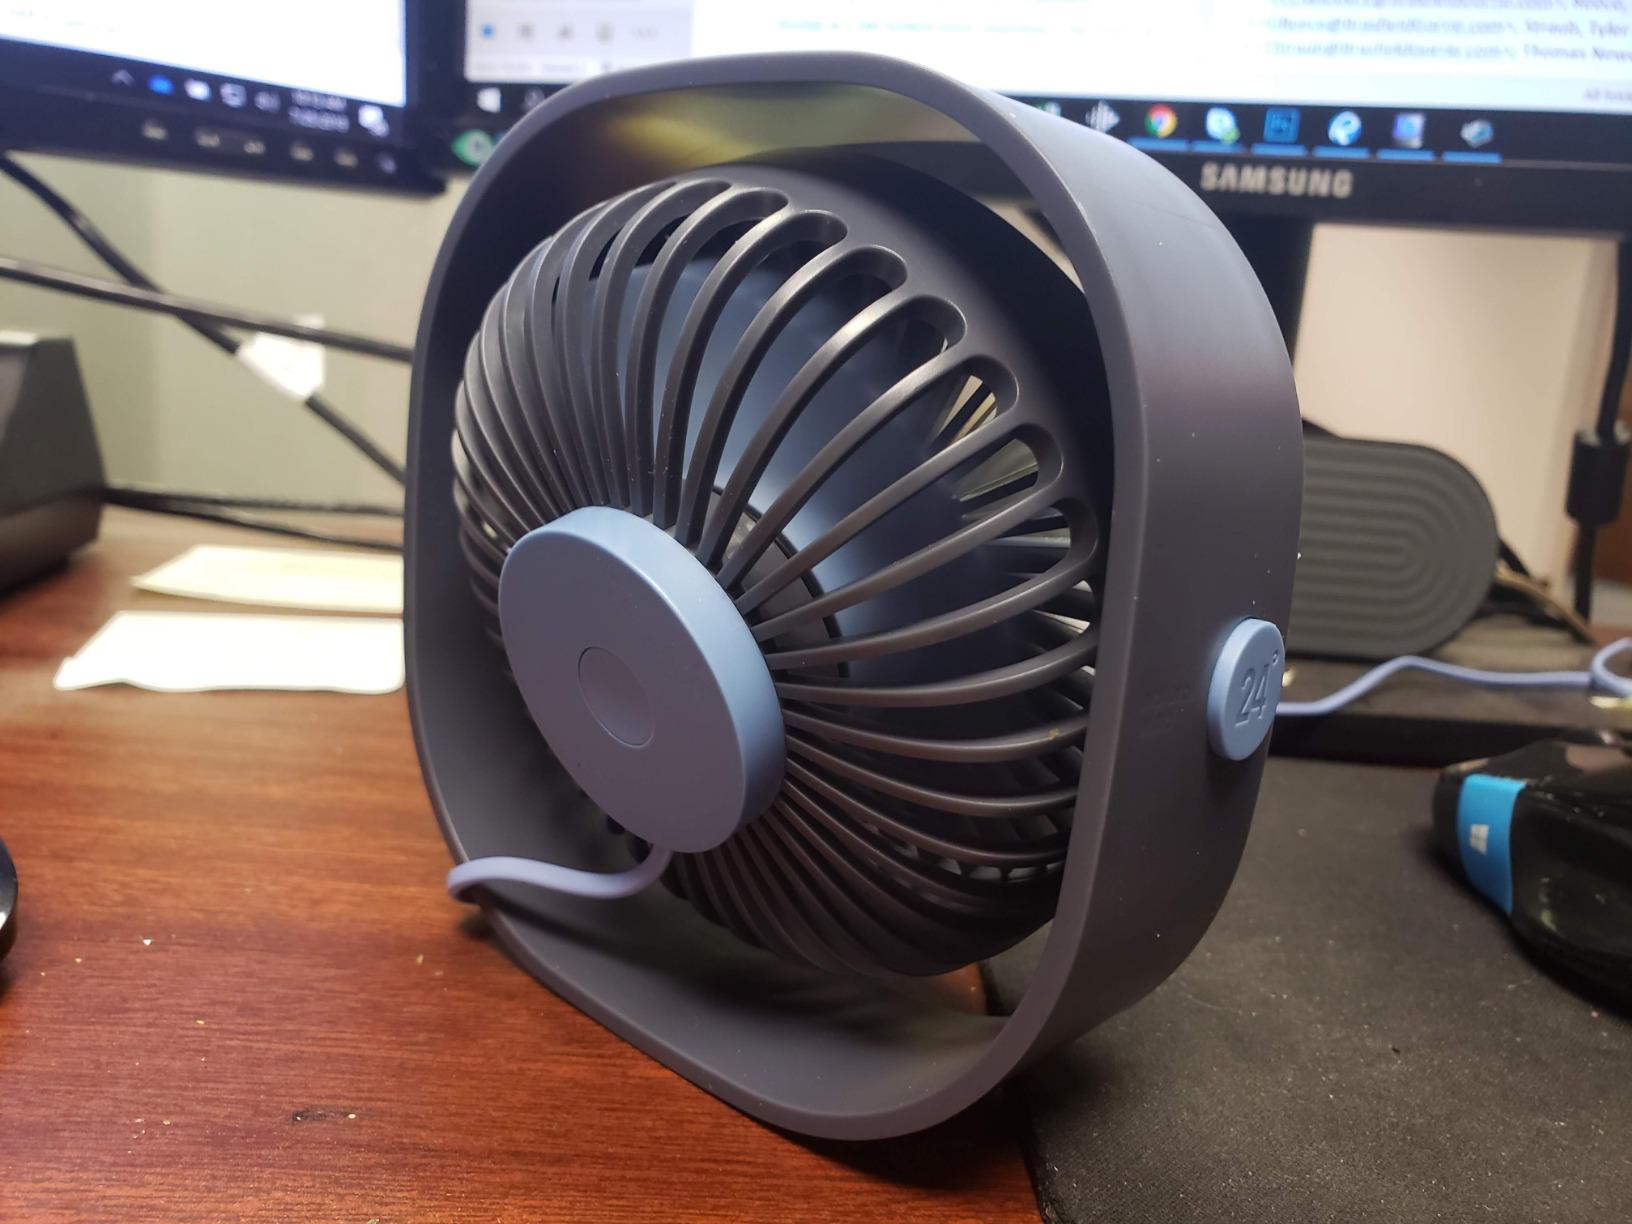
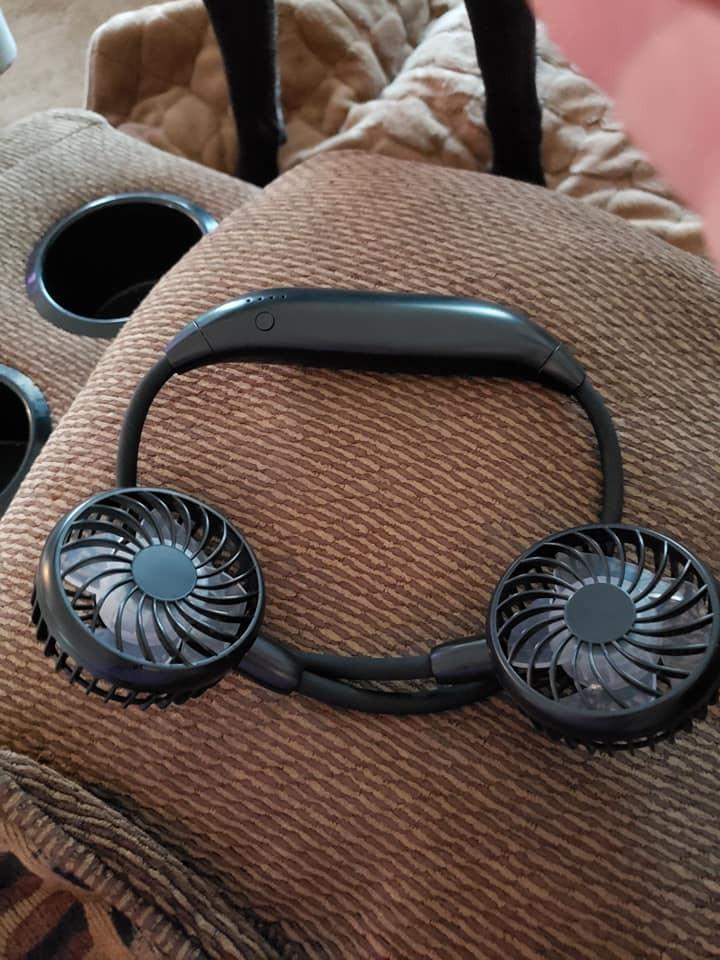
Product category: fan
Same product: no